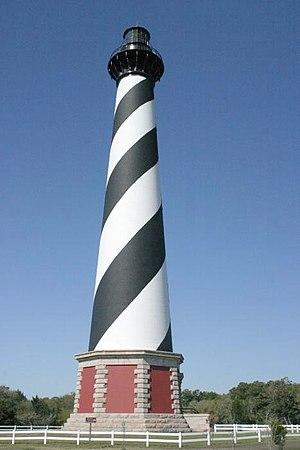
Le phare du cap Hatteras est un aide à la navigation situé aux États-Unis sur le cap Hatteras, près du village de Buxton. Ce cap fait partie des Outer Banks, une série d’îles sur un banc de sable à l'extrémité est de la Caroline du Nord à l'intérieur du parc national Cape Hatteras National Seashore. Il s'agit du phare le plus haut des États-Unis selon le National Park Service et le 23ᵉ mondialement.
Le phare de Contis est un phare maritime de 1ᵉʳ ordre du littoral néo-aquitain et un amer situé à Contis, station balnéaire de la commune de Saint-Julien-en-Born, dans le département français des Landes. Propriété de l'État français, il est inscrit aux monuments historiques par arrêté du 6 novembre 2009.